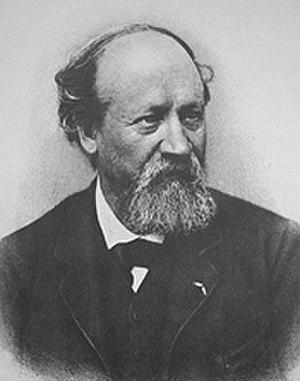
Honfleur est une commune portuaire normande située sur la rive sud de l'estuaire de la Seine, en face du Havre, tout près du débouché du pont de Normandie.
Eugène-Louis Boudin est un peintre français, né à Honfleur le 12 juillet 1824, mort à Deauville le 8 août 1898. Il fut l'un des premiers peintres français à saisir les paysages à l'extérieur d'un atelier. Grand peintre de marines, il est considéré comme l'un des précurseurs de l'impressionnisme.